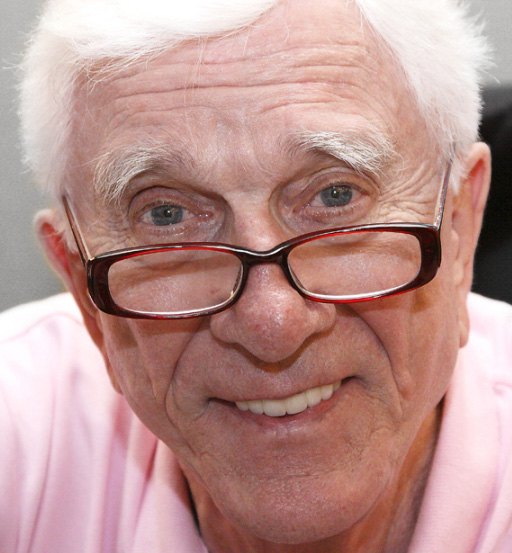
เลสลี นีลเซน

| image = LeslieNielsenOct08-replacement.jpg
| caption = นีลเซนในเดือนตุลาคม ค.ศ. 2008
| birth_name = Leslie William Nielsen
| birth_place = รีไจนา รัฐซัสแคตเชวัน แคนาดา
| death_place = ฟอร์ตลอเดอร์เดล รัฐฟลอริดา สหรัฐอเมริกา
| occupation = นักแสดง
| years_active = 1948–2010
| spouse = Monica Boyer (1950–1956) Alisande Ullman (1958–1973) Brooks Oliver (1981–1983) Barbaree Earl (2001–2010)
เลสลี วิลเลียม นีลเซน, โอซี () (11 กุมภาพันธ์ ค.ศ. 1926 - 28 พฤศจิกายน ค.ศ. 2010) เป็นนักแสดง ดาราตลก ชาวแคนาดา-อเมริกัน มีผลงานแสดงภาพยนตร์มากกว่า 100 เรื่องและรายการโทรทัศน์มากกว่า 1,500 ครั้ง ได้รับบทบาทมากกว่า 220 บทบาท เขาเกิดในรีไจนา รัฐซัสแคตเชวัน เขามีชื่ออยู่ในกองทัพอากาศแคนาดาและทำงานเป็นดีเจก่อนที่จะได้รับทุนกับเนเบอร์ฮูดเพลย์เฮาส์ เขาเริ่มบทบาทอาชีพทงโทรทัศน์ใน ค.ศ. 1948 จากนั้นก็ปรากฏตัวในรายการโทรทัศน์กว่า 50 ครั้งภายในเวลา 2 ปี ทางด้านภาพยนตร์เขาเริ่มแสดงภาพยนตร์ครั้งแรกในปี ค.ศ. 1956 โดยแสดงในบทดราม่า หนังคาวบอยและหนังรัก นีลเซนแสดงนำในภาพยนตร์เรื่อง "Forbidden Planet" (1956) and "The Poseidon Adventure (1972 film)|The Poseidon Adventure" (1972) ได้รับเสียงวิจารณ์ด้านบวก
ถึงแม้ว่าเขาจะรับบทบาทการแสดงที่หลากหลายทั้งในโทรทัศน์และภาพยนตร์ แต่จากบทหมอหน้าตายในเรื่อง "Airplane!" (1980) ถือเป็นจุดพลิกผันของอาชีพเขา นีลเซนรับบทบาทในแสดงหลายภาคของ The Naked Gun|"The Naked Gun" สร้างมาจากซีรีส์ทางโทรทัศน์เรื่อง "Police Squad!" ที่เขาร่วมแสดงด้วย ใน 2 ทศวรรษหลัง เขาแสดงในหนังล้อเลียนหลายเรื่อง หลายเรื่องได้รับเสียงวิจารณ์ด้านลบ แต่อันดับบนตารางบ็อกซ์ออฟฟิสทำได้ดี เขายังมีชื่ออยู่ในแคนาดาวอล์กออฟเฟมและฮอลลีวูดวอล์กออฟเฟม
ด้านชีวิตส่วนตัวเขาสมรส 4 ครั้ง และมีบุตรสาว 2 คนจากการสมรสครั้งที่ 2 เมื่อวันที่ 28 พฤศจิกายน ค.ศ. 2010 นีลเซนเสียชีวิตขณะหลังอยู่ที่เมืองฟอร์ตลอเดอร์เดล รัฐฟลอริดา
== อ้างอิง ==
หมวดหมู่:นักแสดงแคนาดา
หมวดหมู่:นักแสดงอเมริกัน
หมวดหมู่:บุคคลจากรัฐซัสแคตเชวัน
หมวดหมู่:ชาวแคนาดาเชื้อสายเวลส์
หมวดหมู่:ชาวแคนาดาเชื้อสายเดนมาร์ก
หมวดหมู่:ชาวอเมริกันเชื้อสายเวลส์
หมวดหมู่:ชาวอเมริกันเชื้อสายเดนมาร์ก